9-track tape

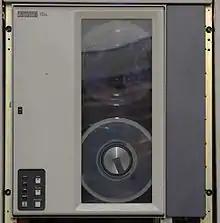
9-track tape drive used with DEC minicomputers

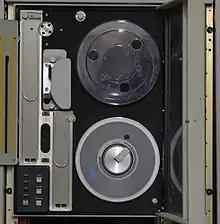
Inside a 9-track tape drive. The vacuum columns are the two gray rectangles on the left.

A typical 9-track unit consists of a tape transport—essentially all the mechanics that moves tape from reel to reel past the read/write and erase heads—and supporting control and data read/write electronics. The transport typically consists of a supply motor, a take-up motor, hubs for locking the tape reels in place, a capstan motor (though not necessarily a pinch roller, see below), tape head assembly, miscellaneous rollers which keep the tape in a precise path during operation, and vacuum columns which prevent tape 'snatch'. Data can become corrupted by stretched tape or variations in tape speed, so the transport has to guide the tape through without damaging its edges, move it with minimal wow and flutter, and give it a tension that is low but sufficient to keep the tape in constant contact with the read/write head.